2011 British Columbia New Democratic Party leadership election

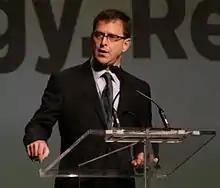
Dix speaking at the convention

Adrian Dix is the MLA for Vancouver-Kingsway (2005–present) and former Chief of Staff to Premier Glen Clark.